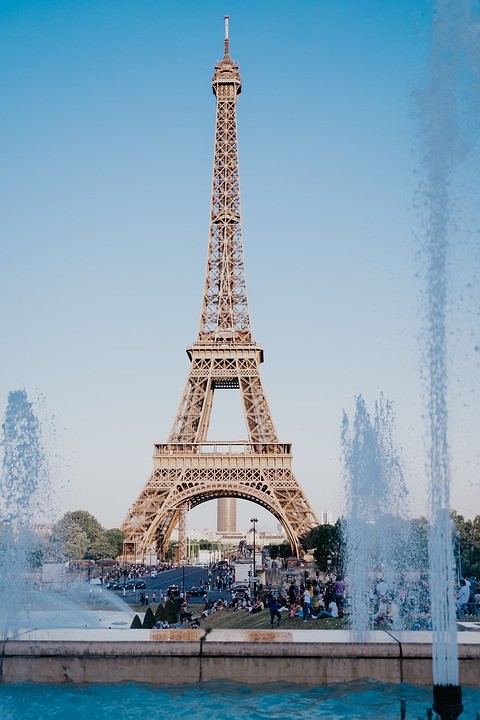
Landmark: Eiffel Tower